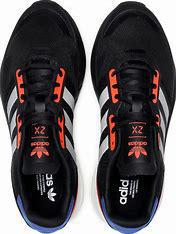
Brand: Adidas
Model: ZX 1K Boost